Government Saadat College

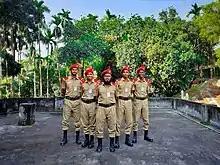
Saadat College BNCC Cadets

After the establishment of the Bangladesh National Cadet Corps, The BNCC made its debut at Government Saadat College. The unit's first P.U.O. Md. Abdul Majid and the first C.U.O. Md. Nobi Haider Badal. From that point inwards, the unit of Saadat College BNCC got modernized through the many changes and the arrival of the BNCC Women's Platoon on 1 August 2018. The cadets of Saadat College have been able to play a vital role in the development activities undertaken for the welfare of the country and the nation. The unit hopes to establish itself as a second-class self-contained military unit in the future.